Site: brandenburg
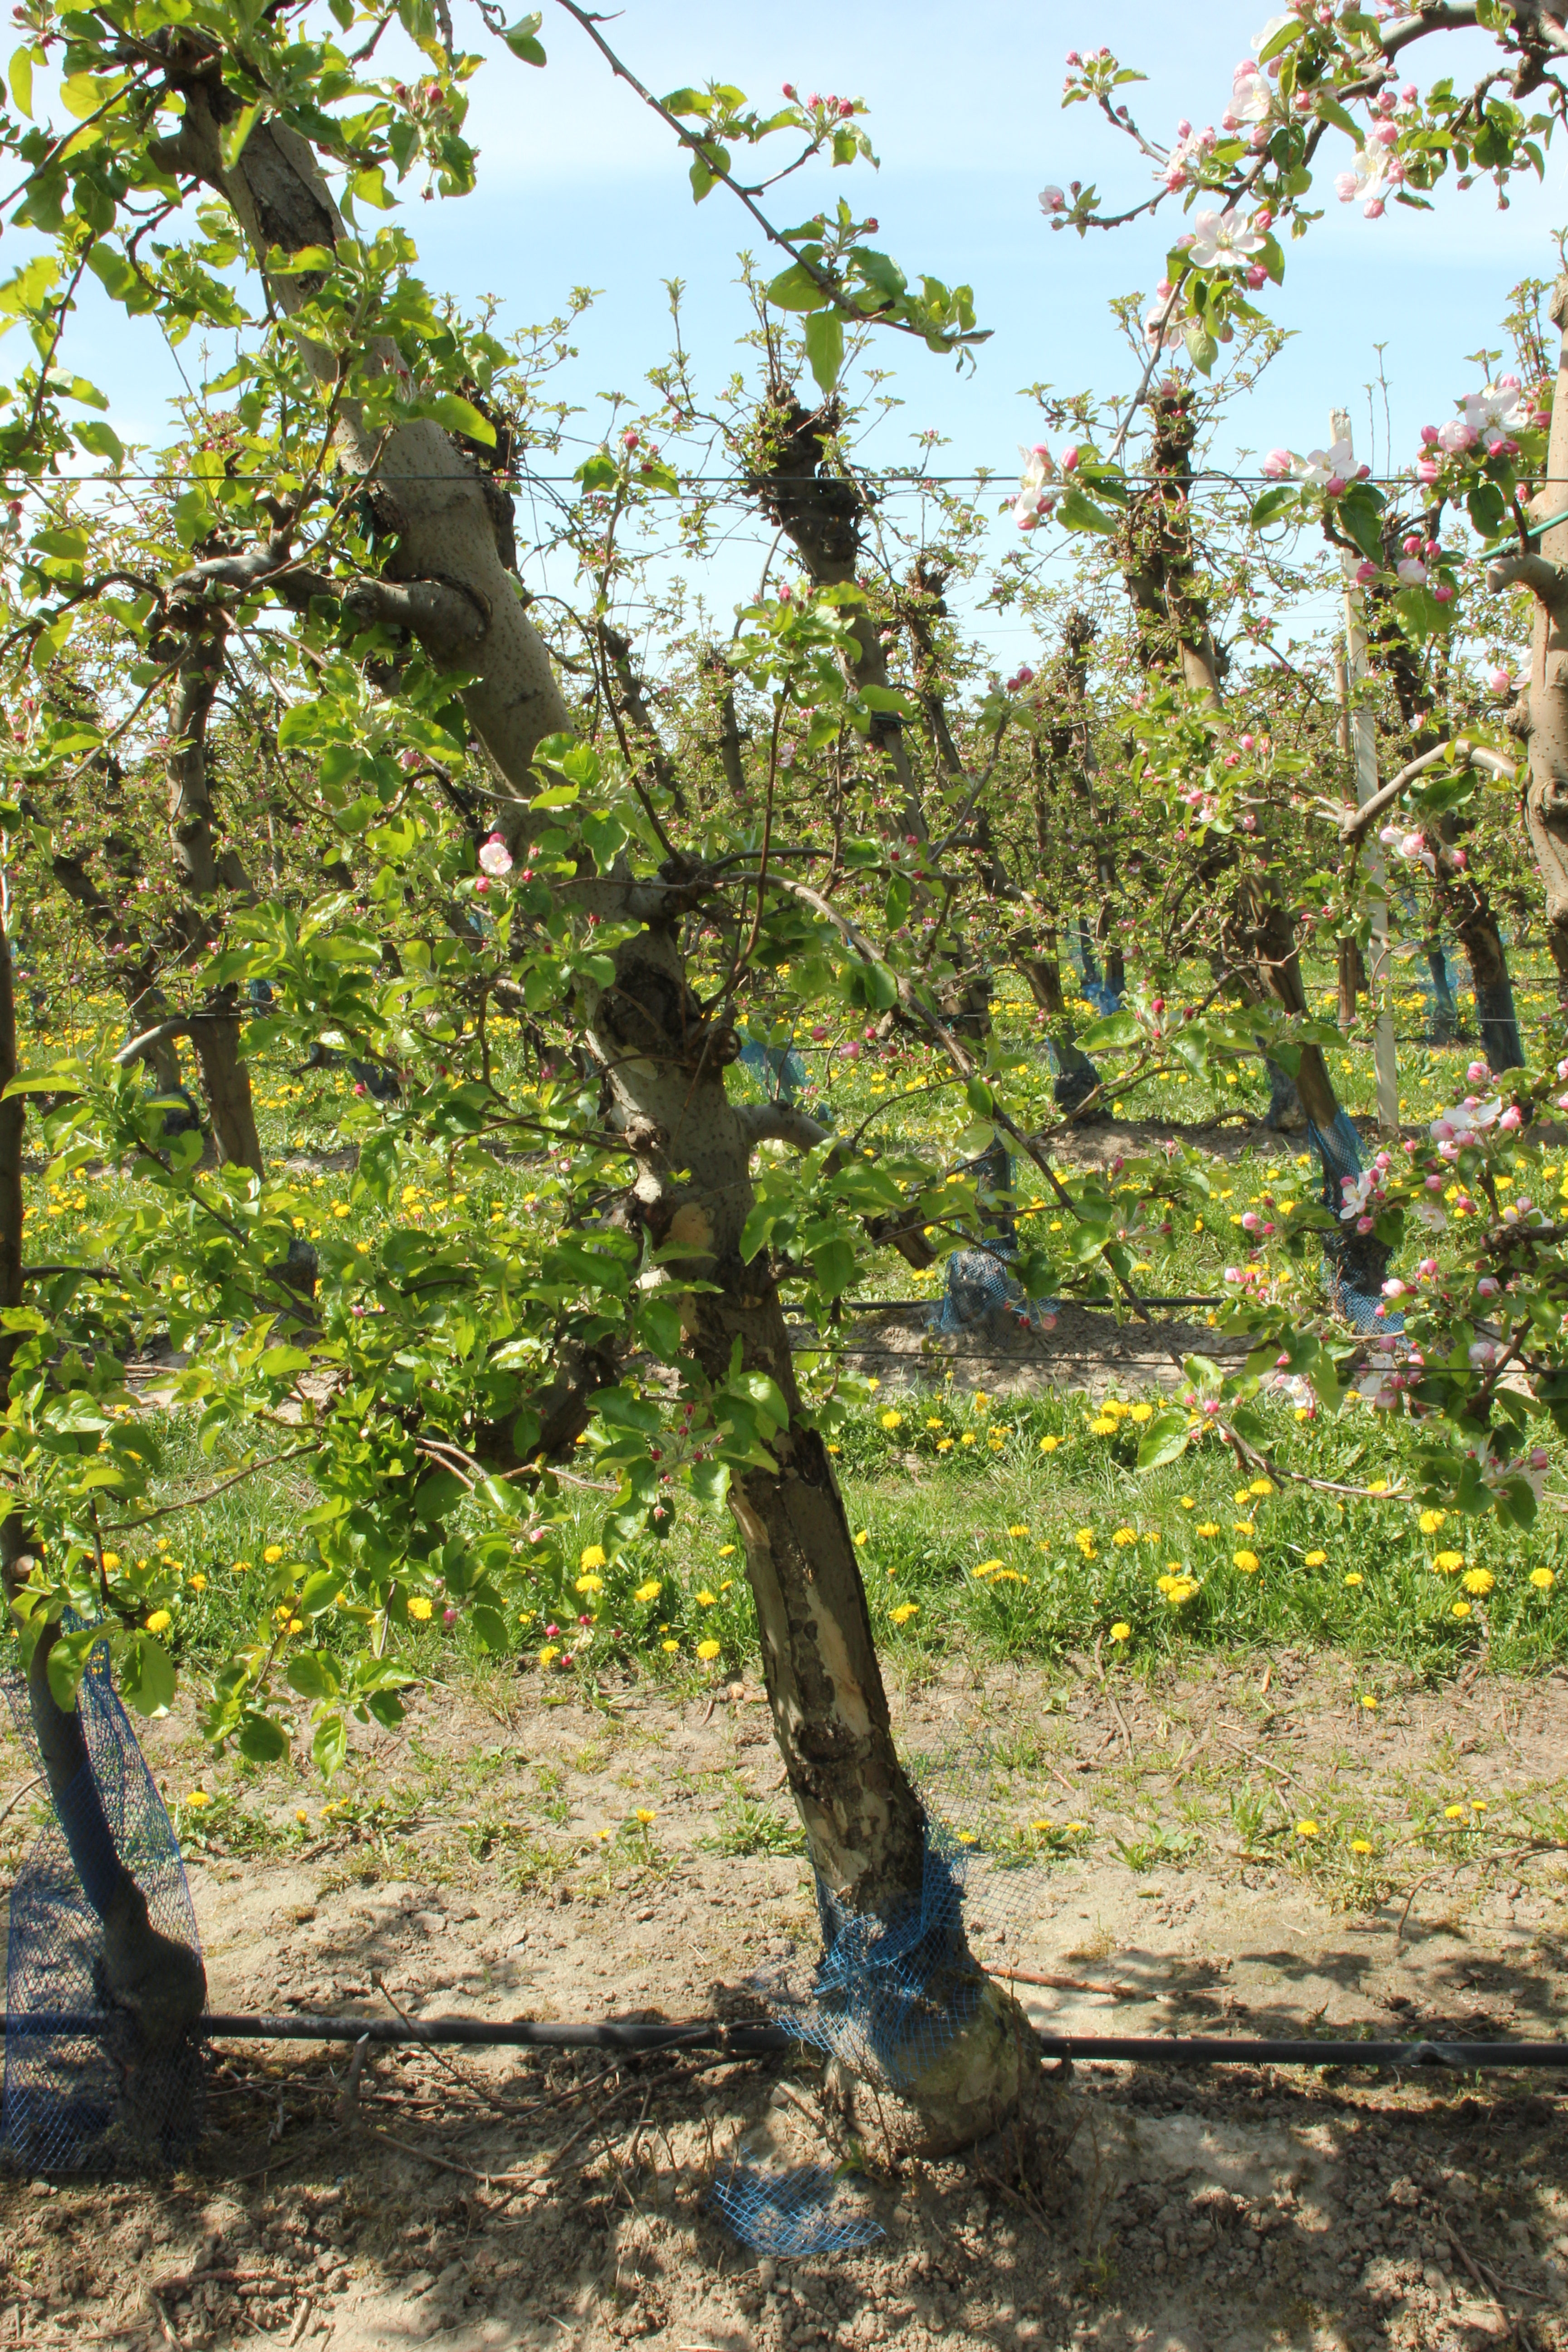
Growth stage (BBCH 57): Inflorescence emergence